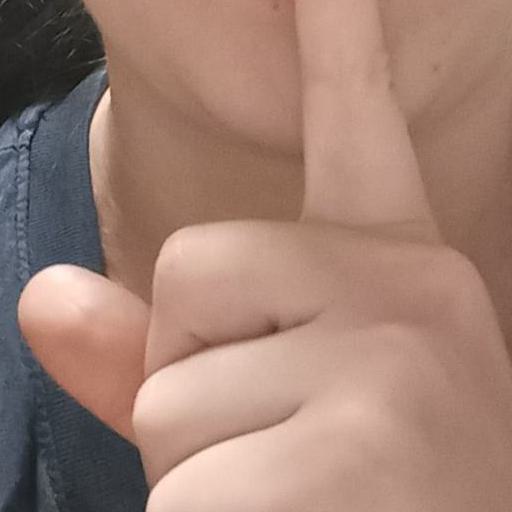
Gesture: mute